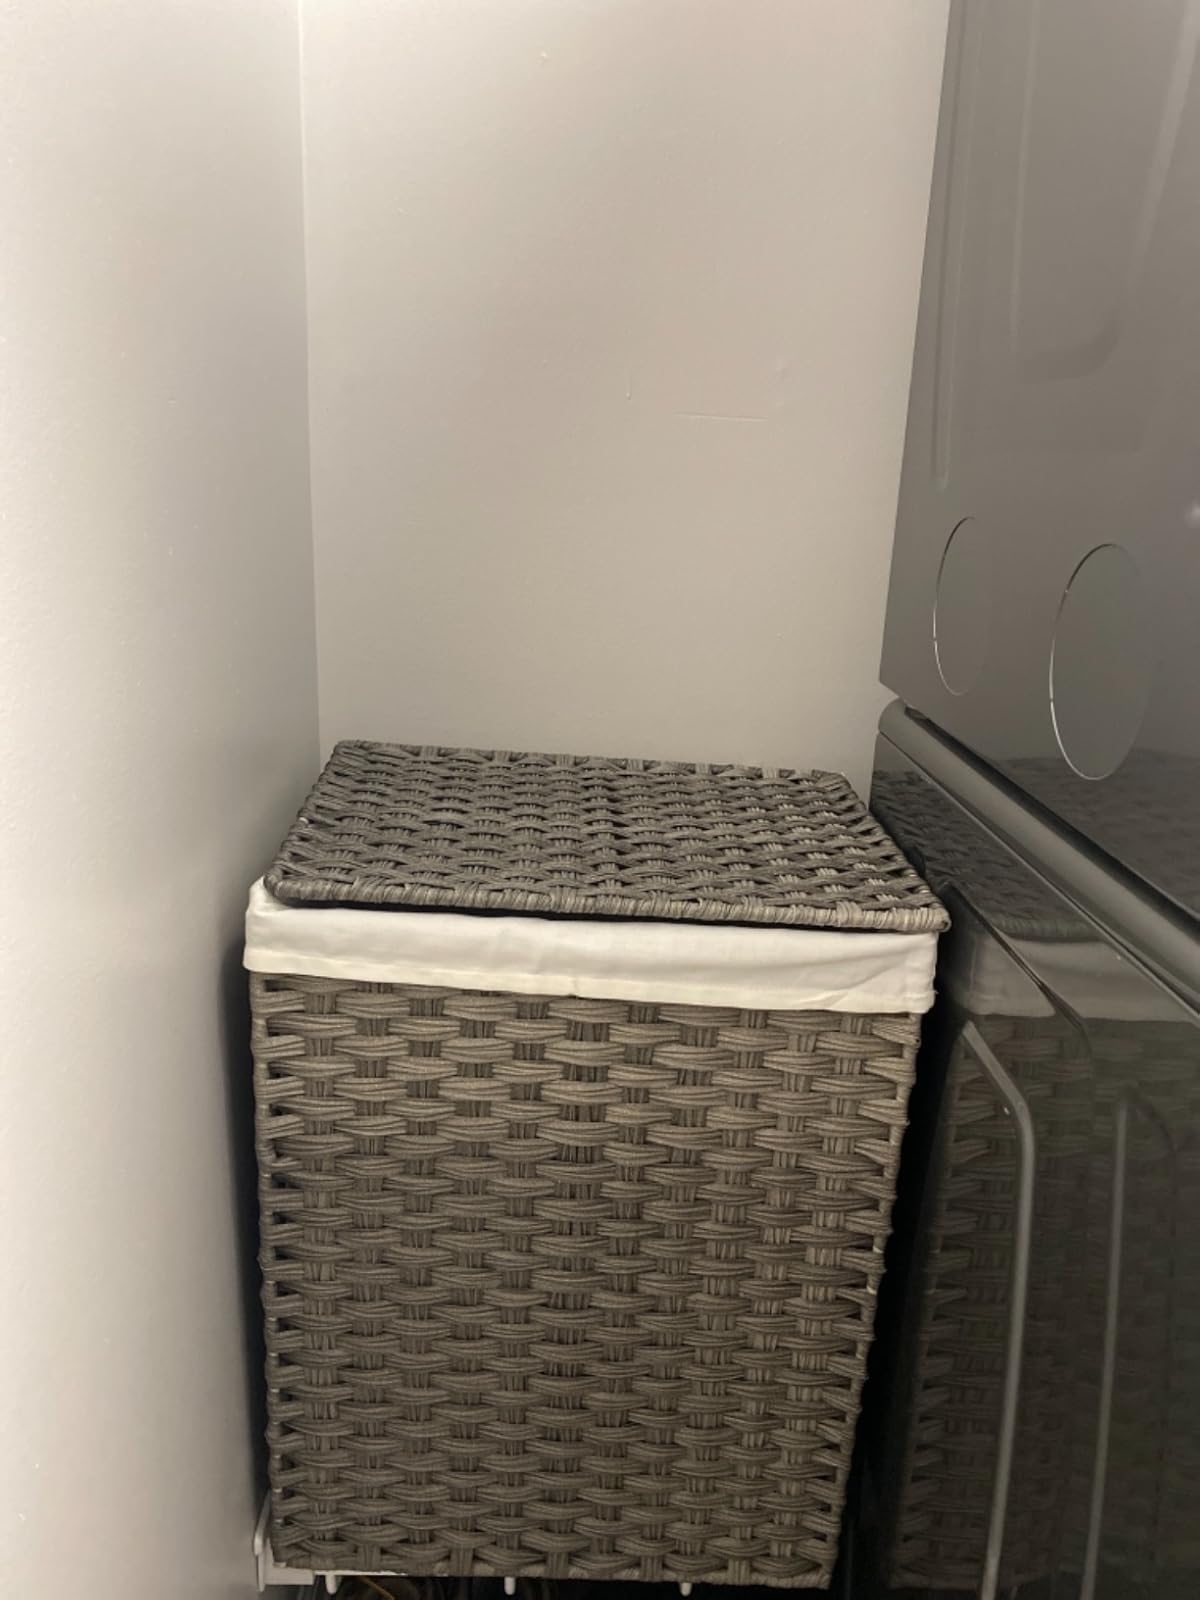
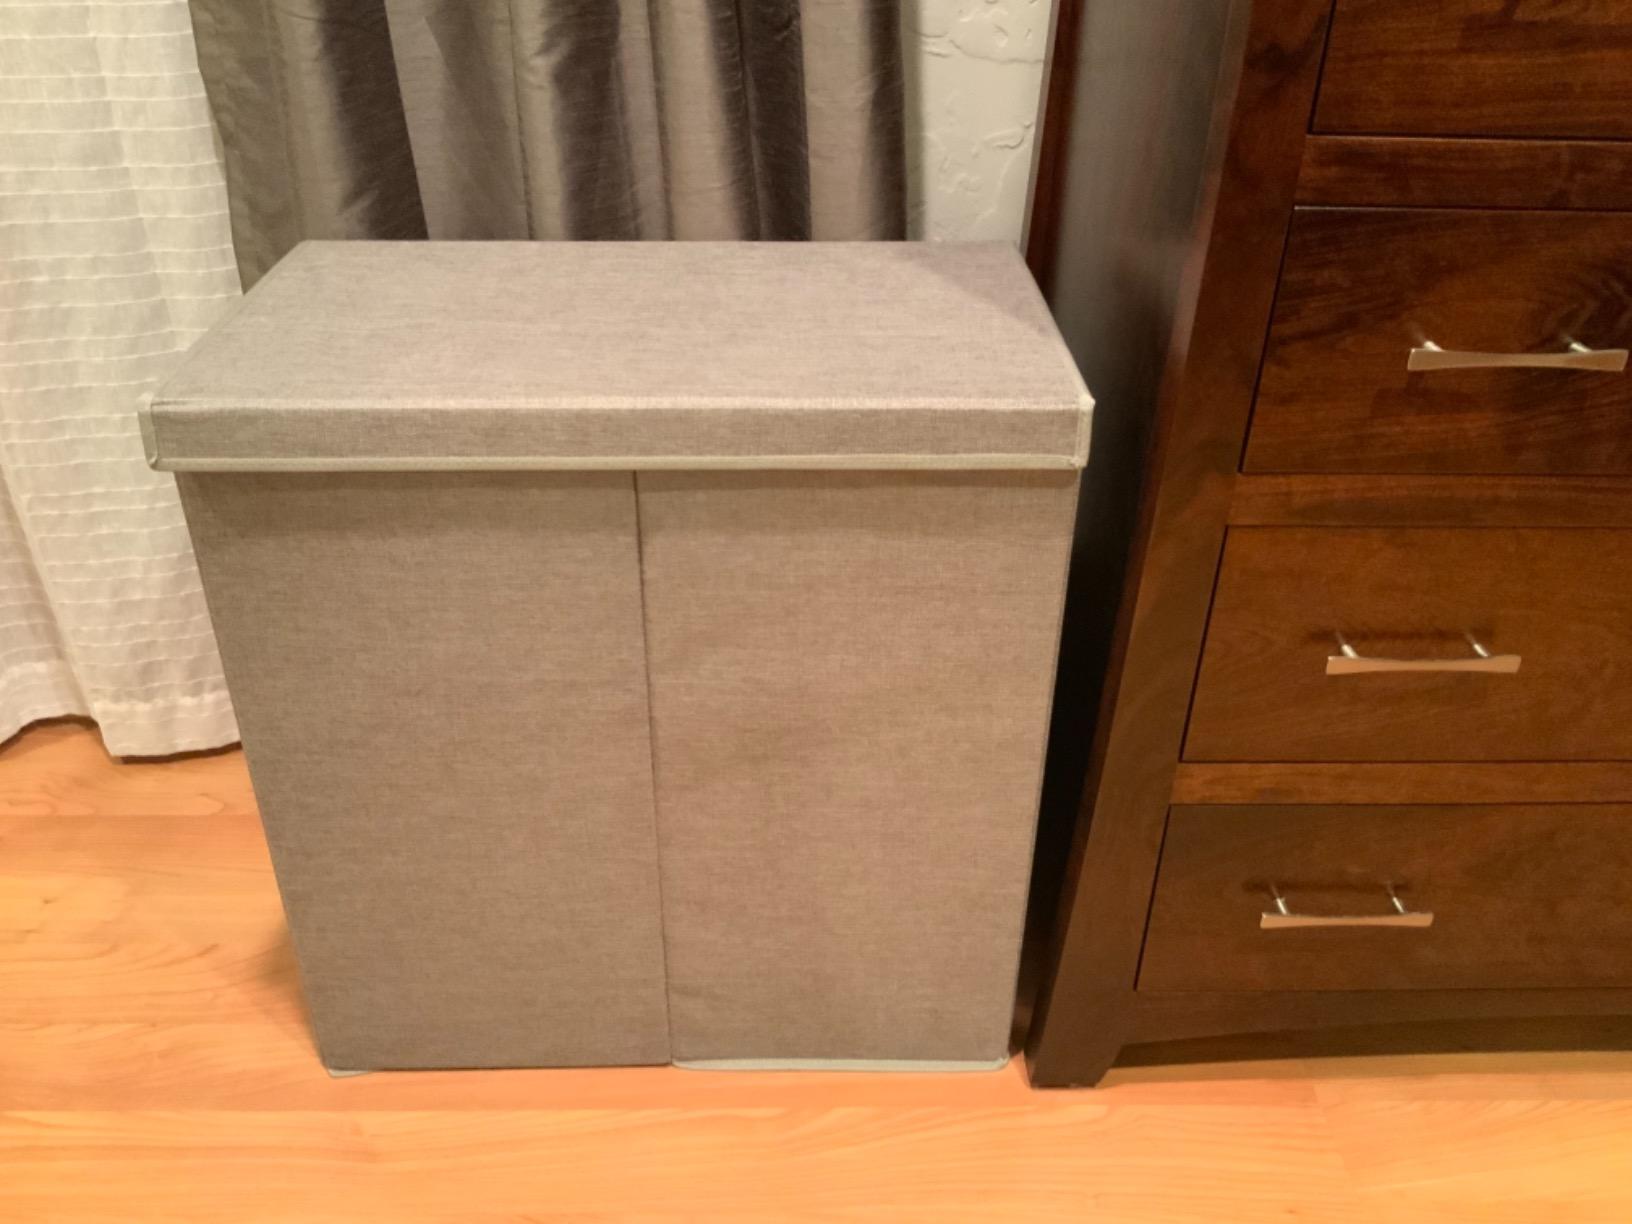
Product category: items_hamper
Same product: no